Lady Jean Cochrane

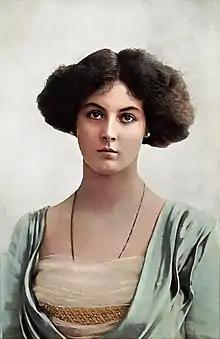

Lady Jean Alice Elaine Cochrane (later Hervey, then Macdonald; 27 November 1887 – 5 January 1955) was a British aristocrat. She was the daughter of Winifred, Countess of Dundonald and Douglas Cochrane, 12th Earl of Dundonald.